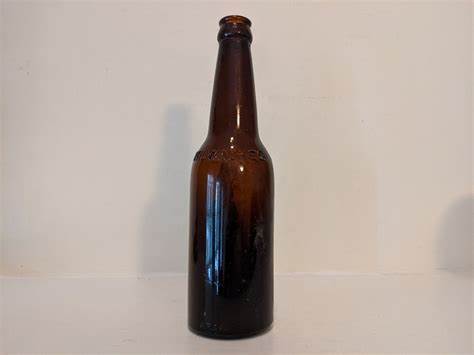
Label: glass